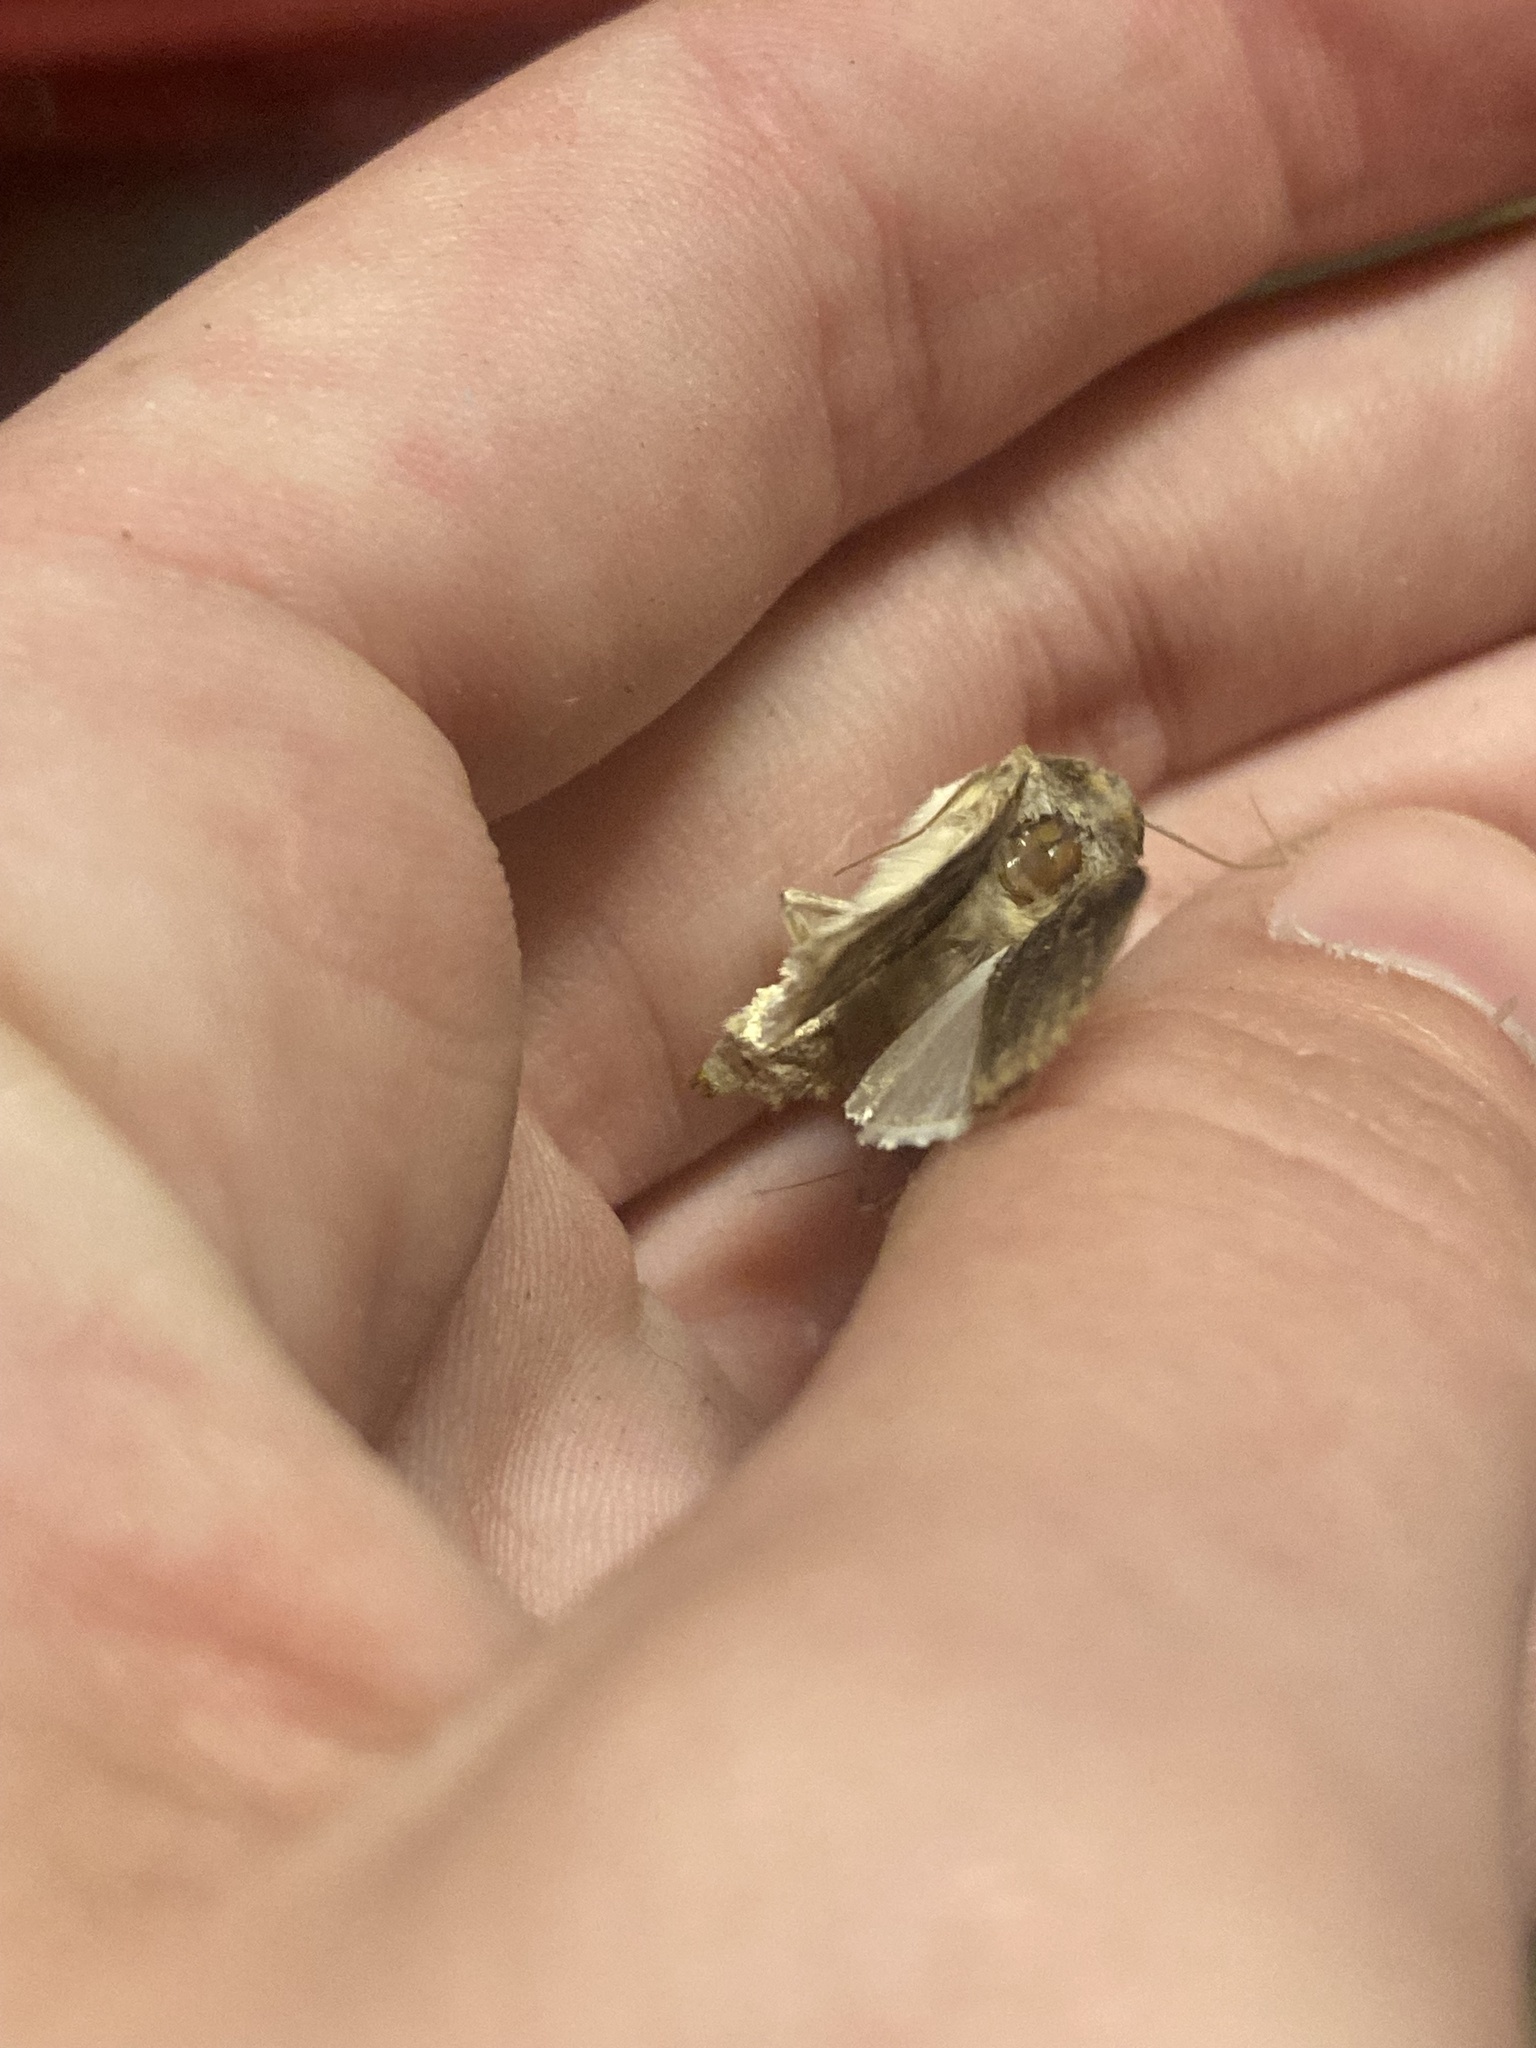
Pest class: cutworms